Western Front (World War I)

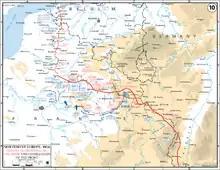
A 1914 map of the Western Front and the Race to the Sea

The Western Front was the place where the most powerful military forces in Europe, the German and French armies, met and where the First World War was decided. At the outbreak of the war, the German Army, with seven field armies in the west and one in the east, executed a modified version of the Schlieffen Plan, bypassing French defenses along the common border by moving quickly through neutral Belgium, and then turning southwards to attack France and attempt to encircle the French Army and trap it on the German border. Belgian neutrality had been guaranteed by Britain under the Treaty of London, 1839; this caused Britain to join the war at the expiration of its ultimatum at midnight on 4 August. Armies under German generals Alexander von Kluck and Karl von Bülow attacked Belgium on 4 August 1914. Luxembourg had been occupied without opposition on 2 August. The first battle in Belgium was the Battle of Liège, a siege that lasted from 5–16 August. Liège was well fortified and surprised the German Army under Bülow with its level of resistance. German heavy artillery was able to demolish the main forts within a few days. Following the fall of Liège, most of the Belgian field army retreated to Antwerp, leaving the garrison of Namur isolated, with the Belgian capital, Brussels, falling to the Germans on 20 August. Although the German army bypassed Antwerp, it remained a threat to their flank. Another siege followed at Namur, lasting from about 20–23 August.